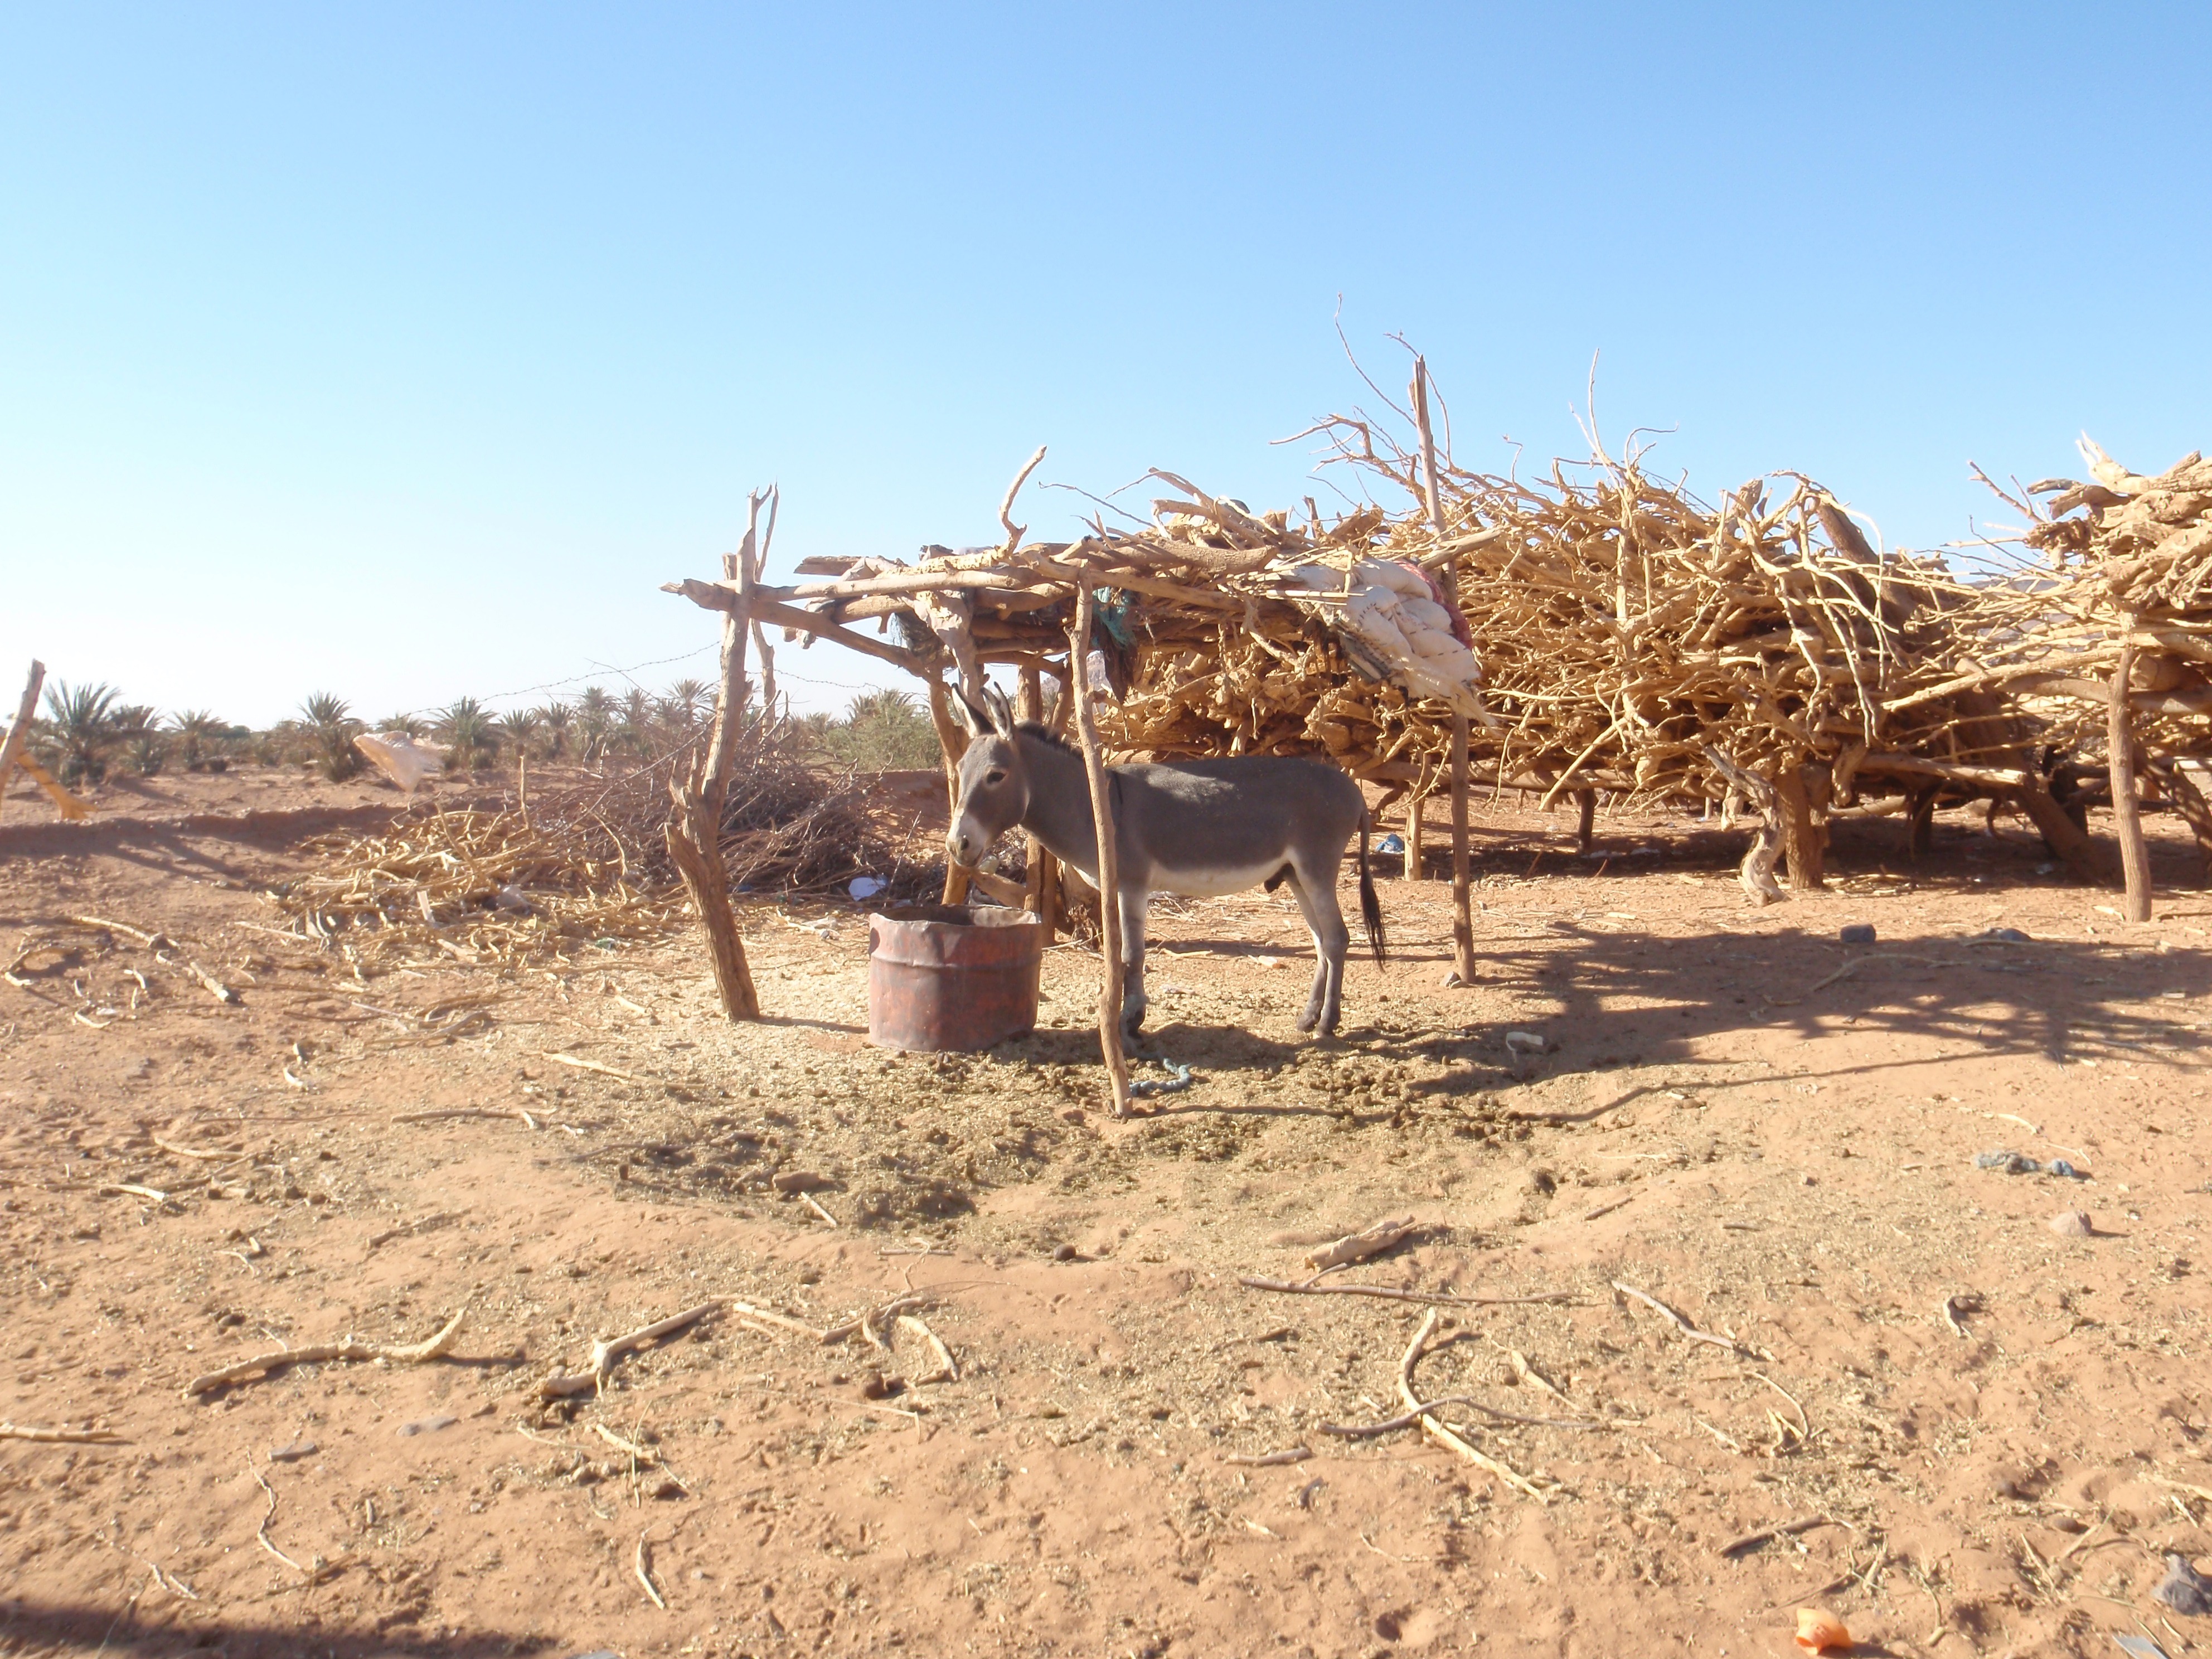
landscape, outdoor, sand, field, desert, animal, rural, livestock, ranch, soil, mammal, agriculture, donkey, morocco, domestic, safari, domestic animals, drought, rural area, farm animals, pack animal, natural environment